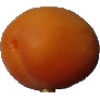
Label: Apricot 1